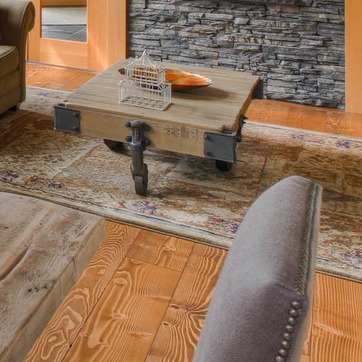
Material: carpet